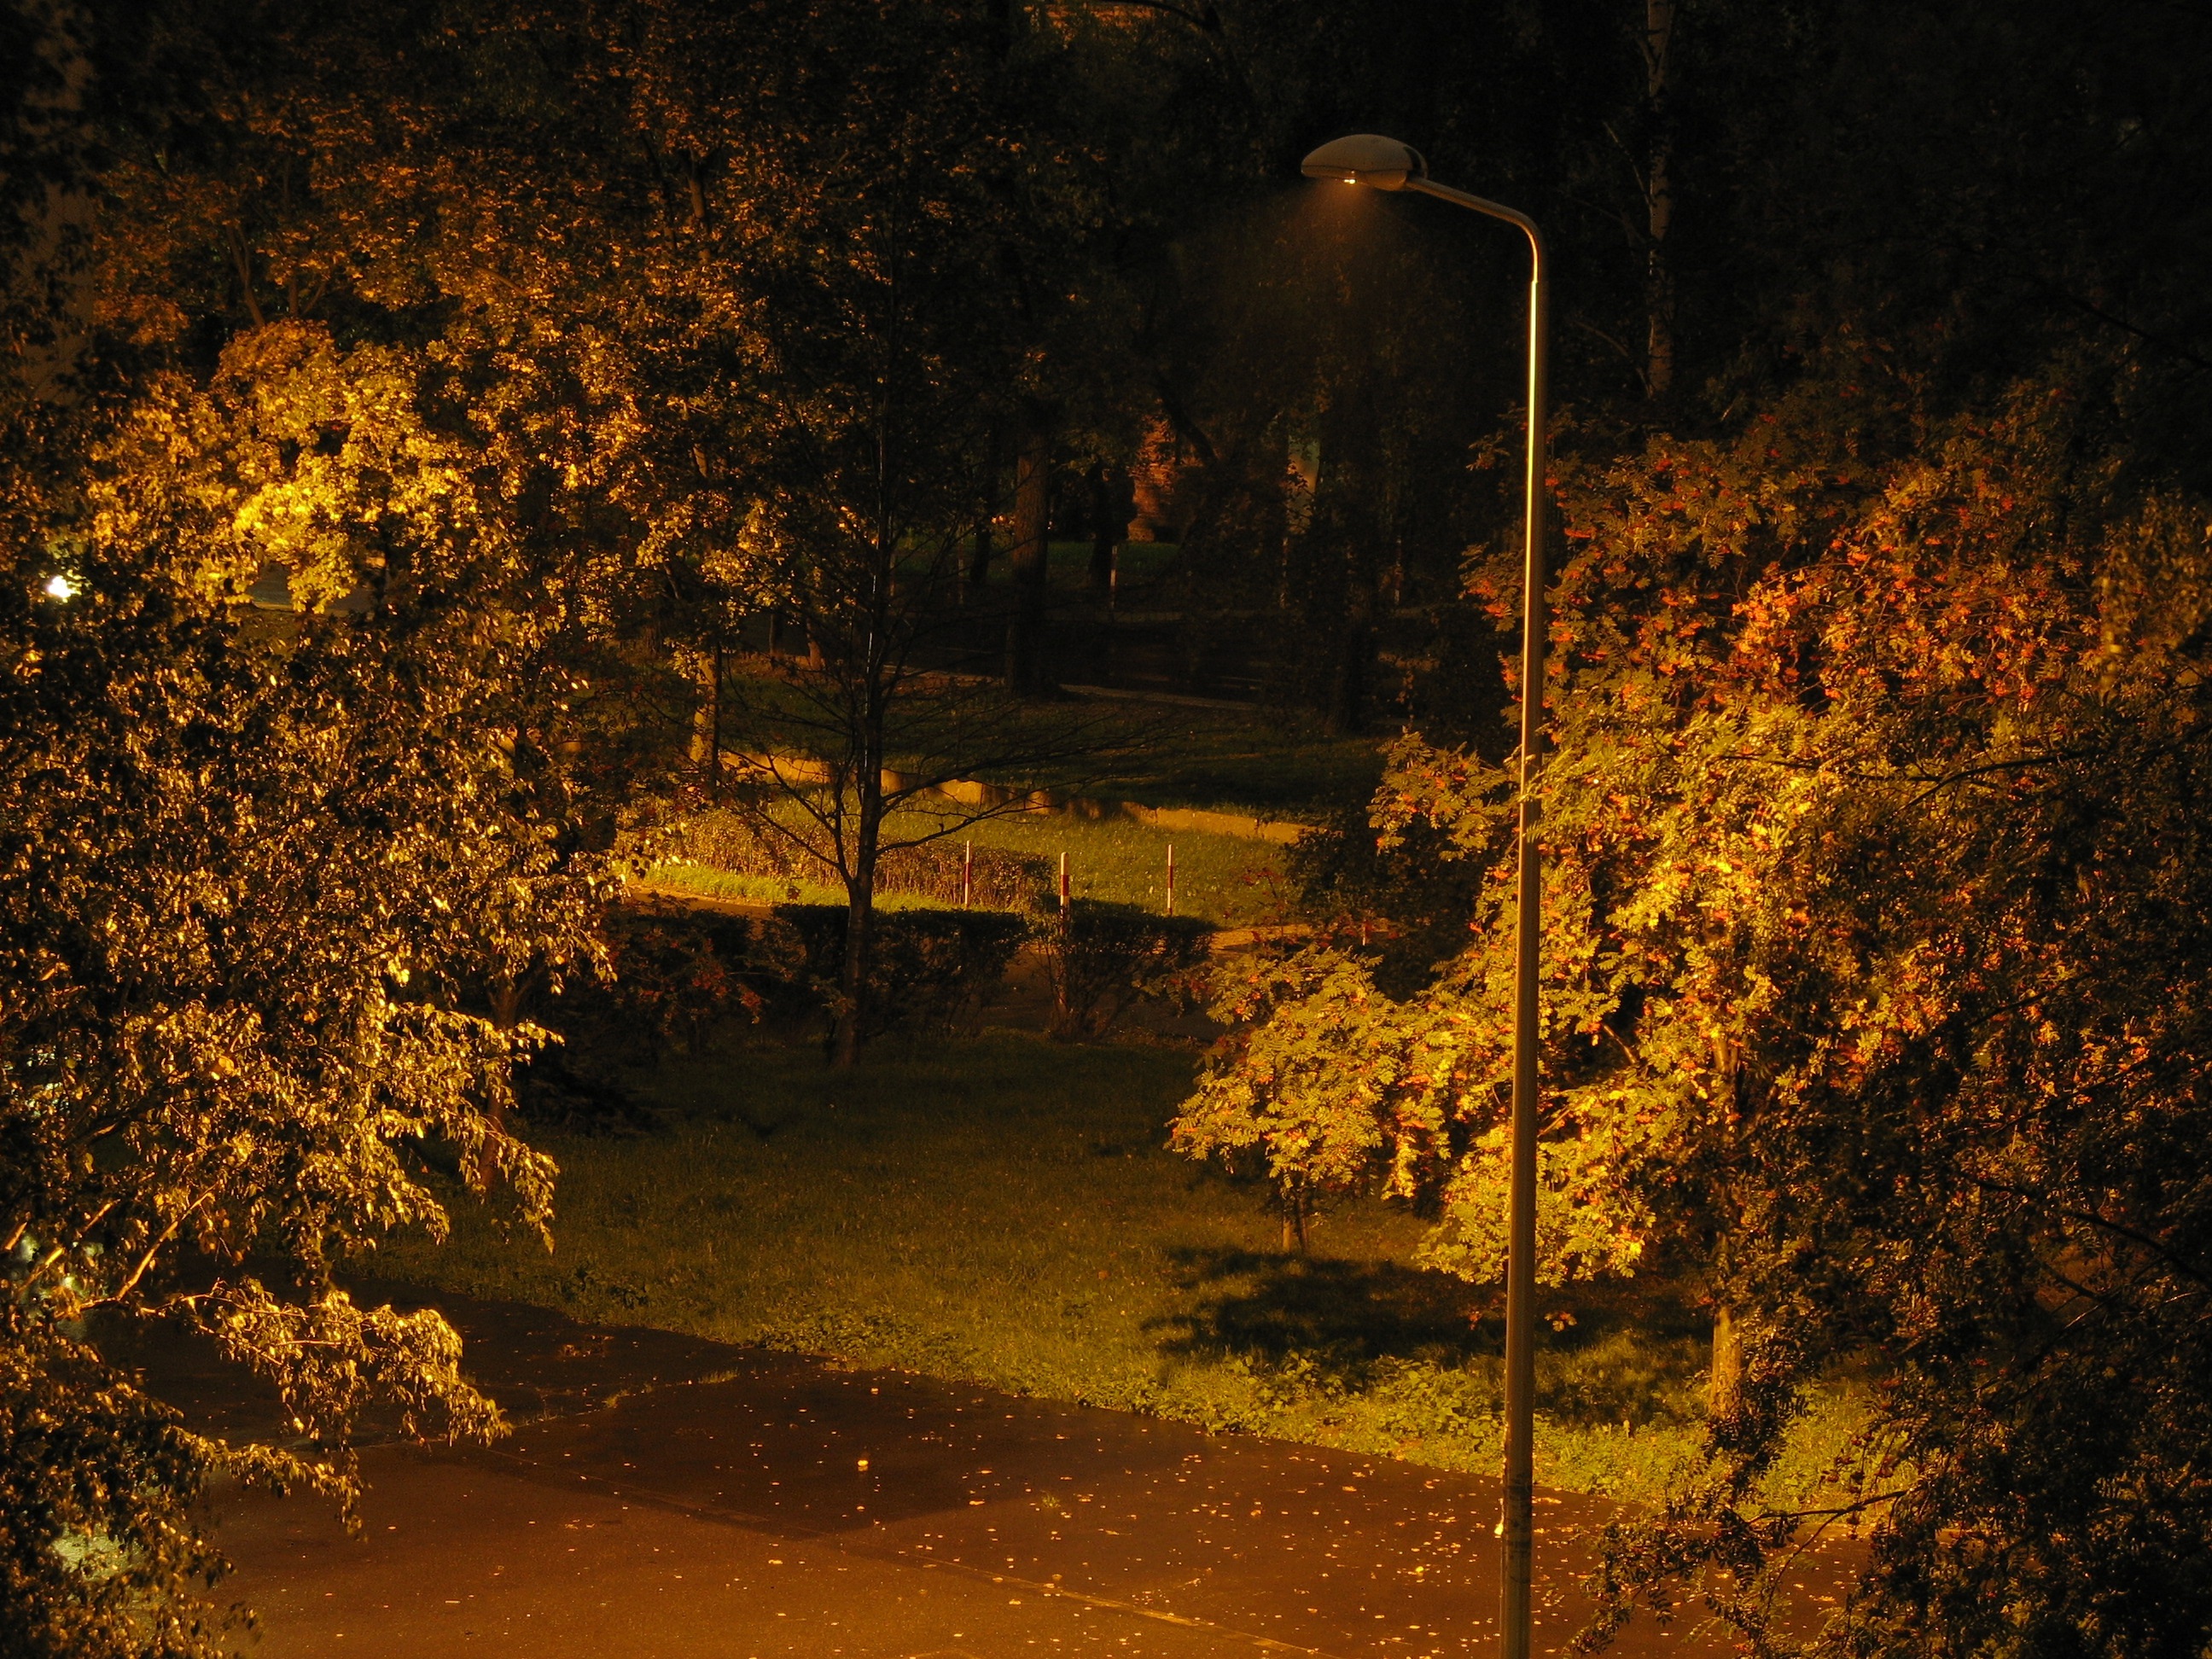
tree, nature, forest, light, plant, sunset, night, sunlight, morning, leaf, flower, evening, lantern, reflection, autumn, backyard, darkness, season, woody plant